Che Guevara in popular culture

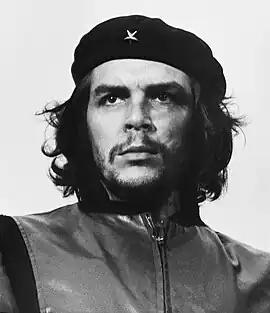
Alberto Korda's "Guerrillero Heroico", the most iconic photo of Che Guevara

Appearances of Argentine Marxist revolutionary Che Guevara (1928–1967) in popular culture are common throughout the world. Although during his lifetime he was a highly politicized and controversial figure, in death his stylized image has been transformed into a worldwide emblem for an array of causes, representing a complex mesh of sometimes conflicting narratives. Che Guevara's image is viewed as everything from an inspirational icon of revolution, to a retro and vintage logo. Most commonly he is represented by a facial caricature originally by Irish artist Jim Fitzpatrick and based on Alberto Korda's famous 1960 photograph titled "Guerrillero Heroico". The evocative simulacra abbreviation of the photographic portrait allowed for easy reproduction and instant recognizability across various uses. For many around the world, Che has become a generic symbol of the underdog, the idealist, the iconoclast, or the martyr. He has become, as author Michael Casey notes in "Che's Afterlife: The Legacy of an Image", "the quintessential postmodern icon signifying anything to anyone and everything to everyone."